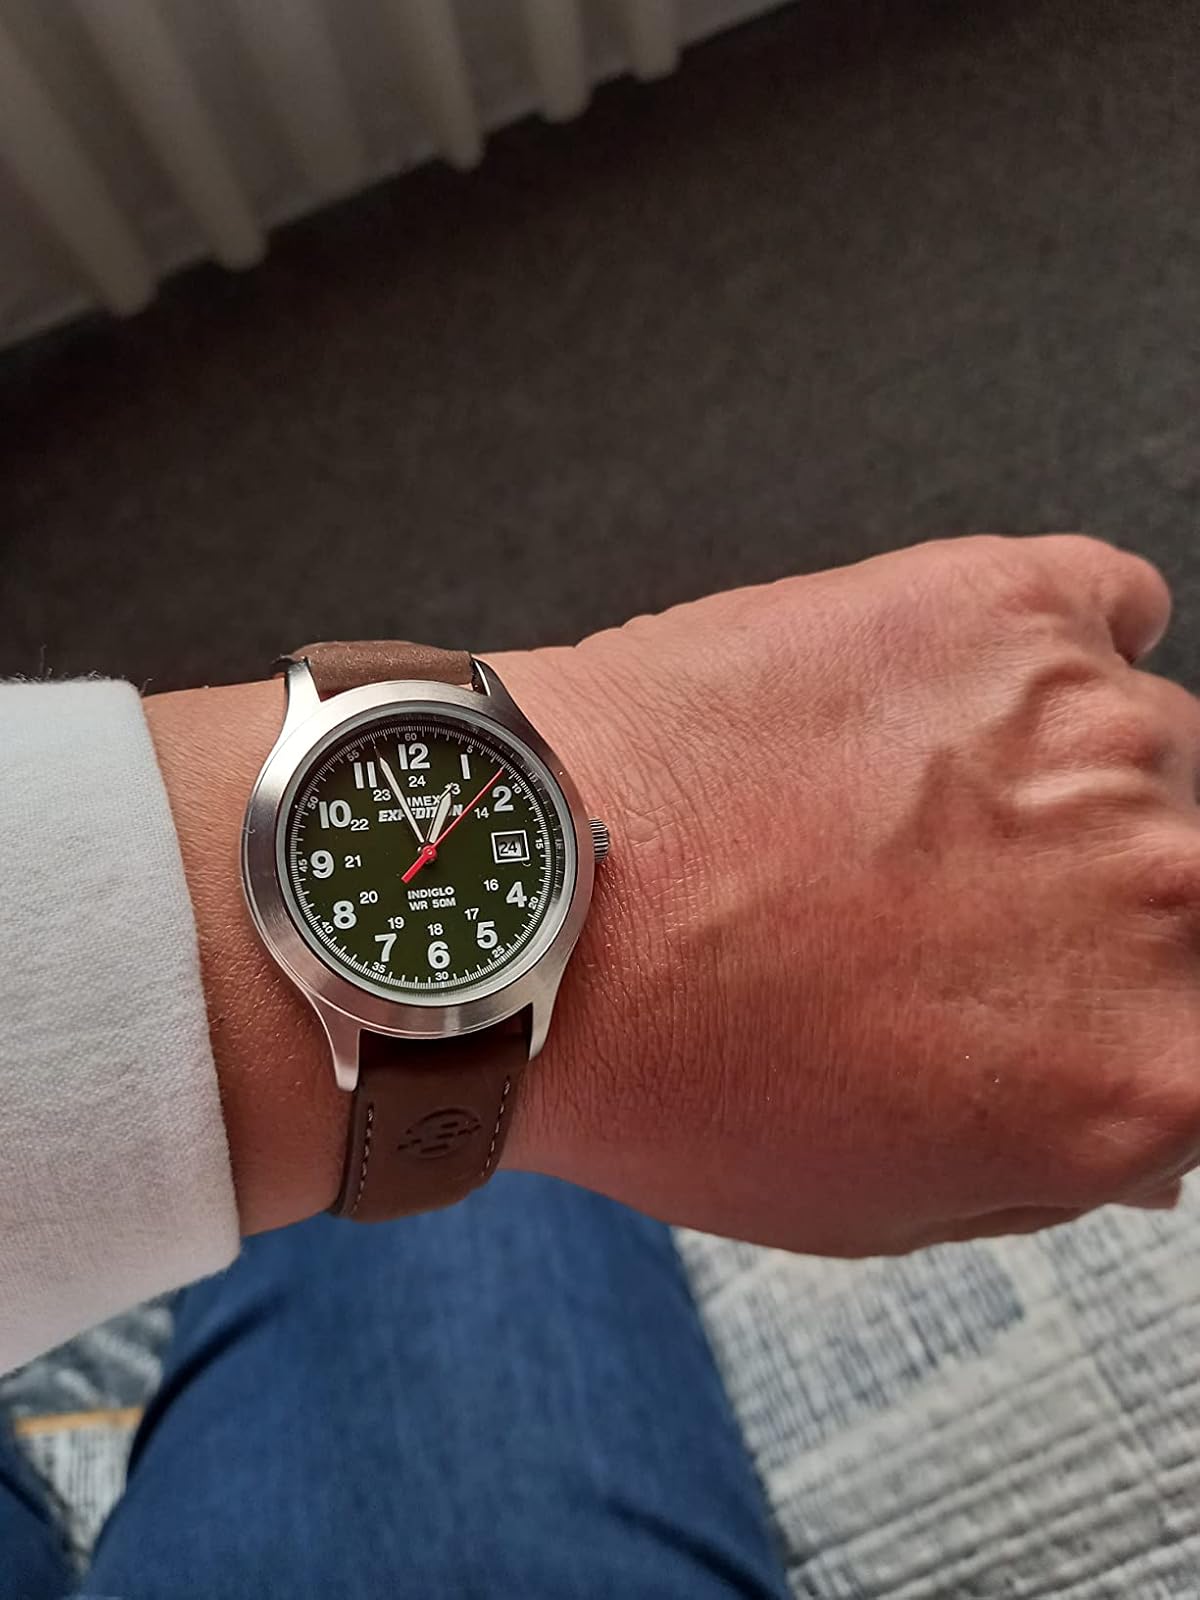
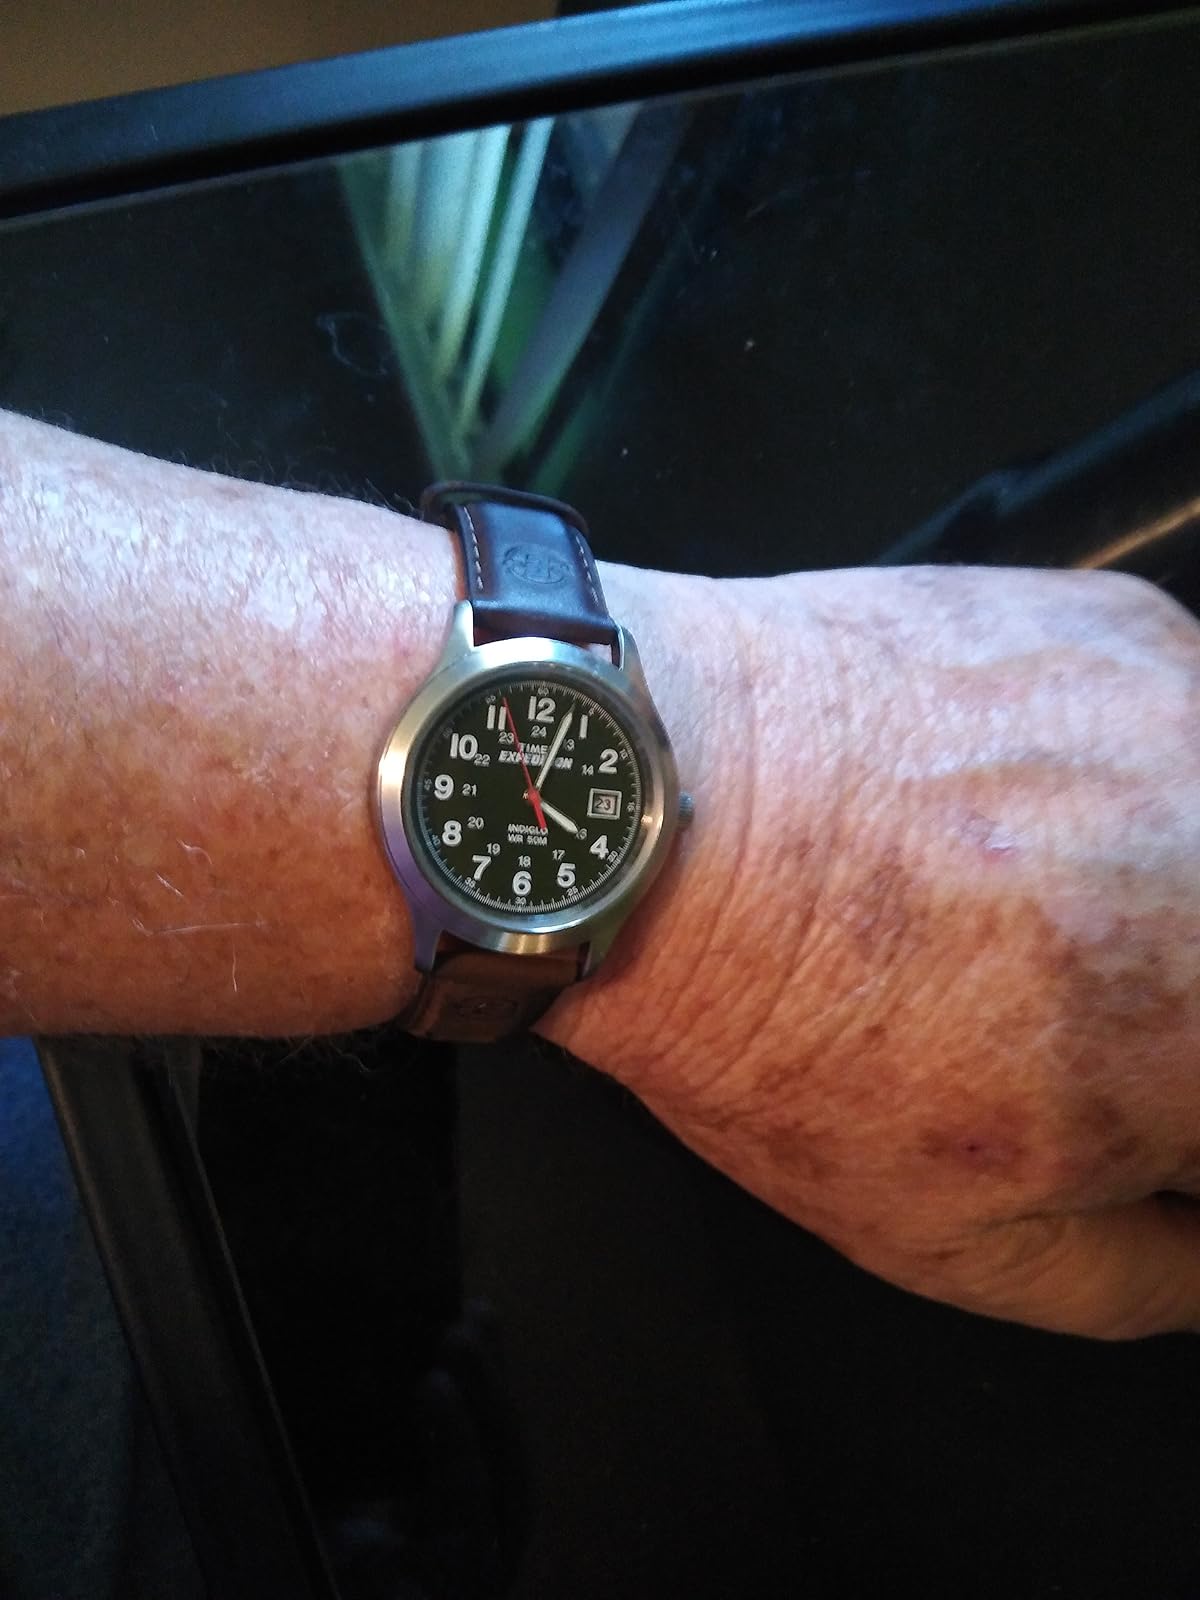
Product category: accessories_watch
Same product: yes